50 Short Games

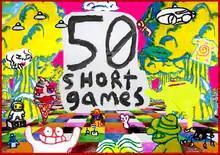
itch.io version art

50 Short Games is a 2014 video game by Irish independent developer Stephen Gillmurphy, under the name thecatamites. As described by the title, "50 Short Games" is a compilation of short-form interactive games, most being experimental and avant-garde in nature. Gillmurphy produced one game per day for the compilation for several months in late 2013. "50 Short Games" received positive attention from critics for its unusual format and novel method of creation, and was showcased at Apexart as part of an exhibition in 2019.